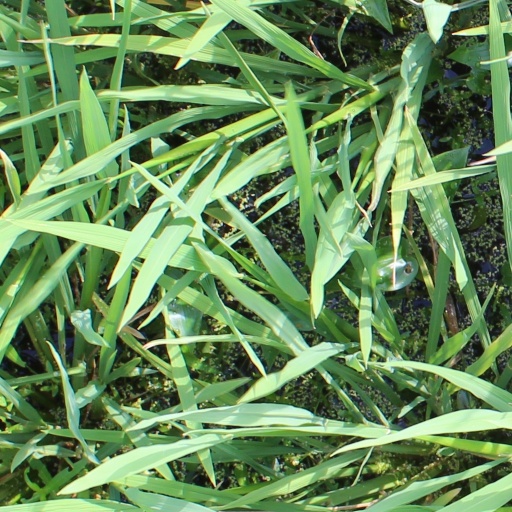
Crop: rice